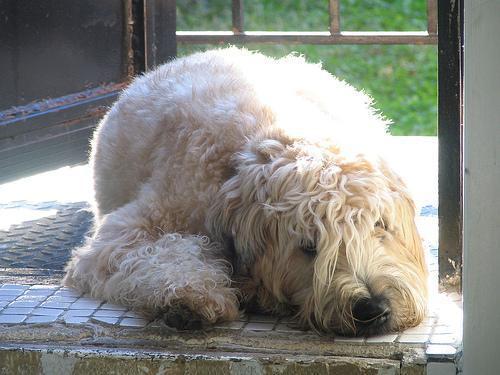
soft-coated_wheaten_terrier